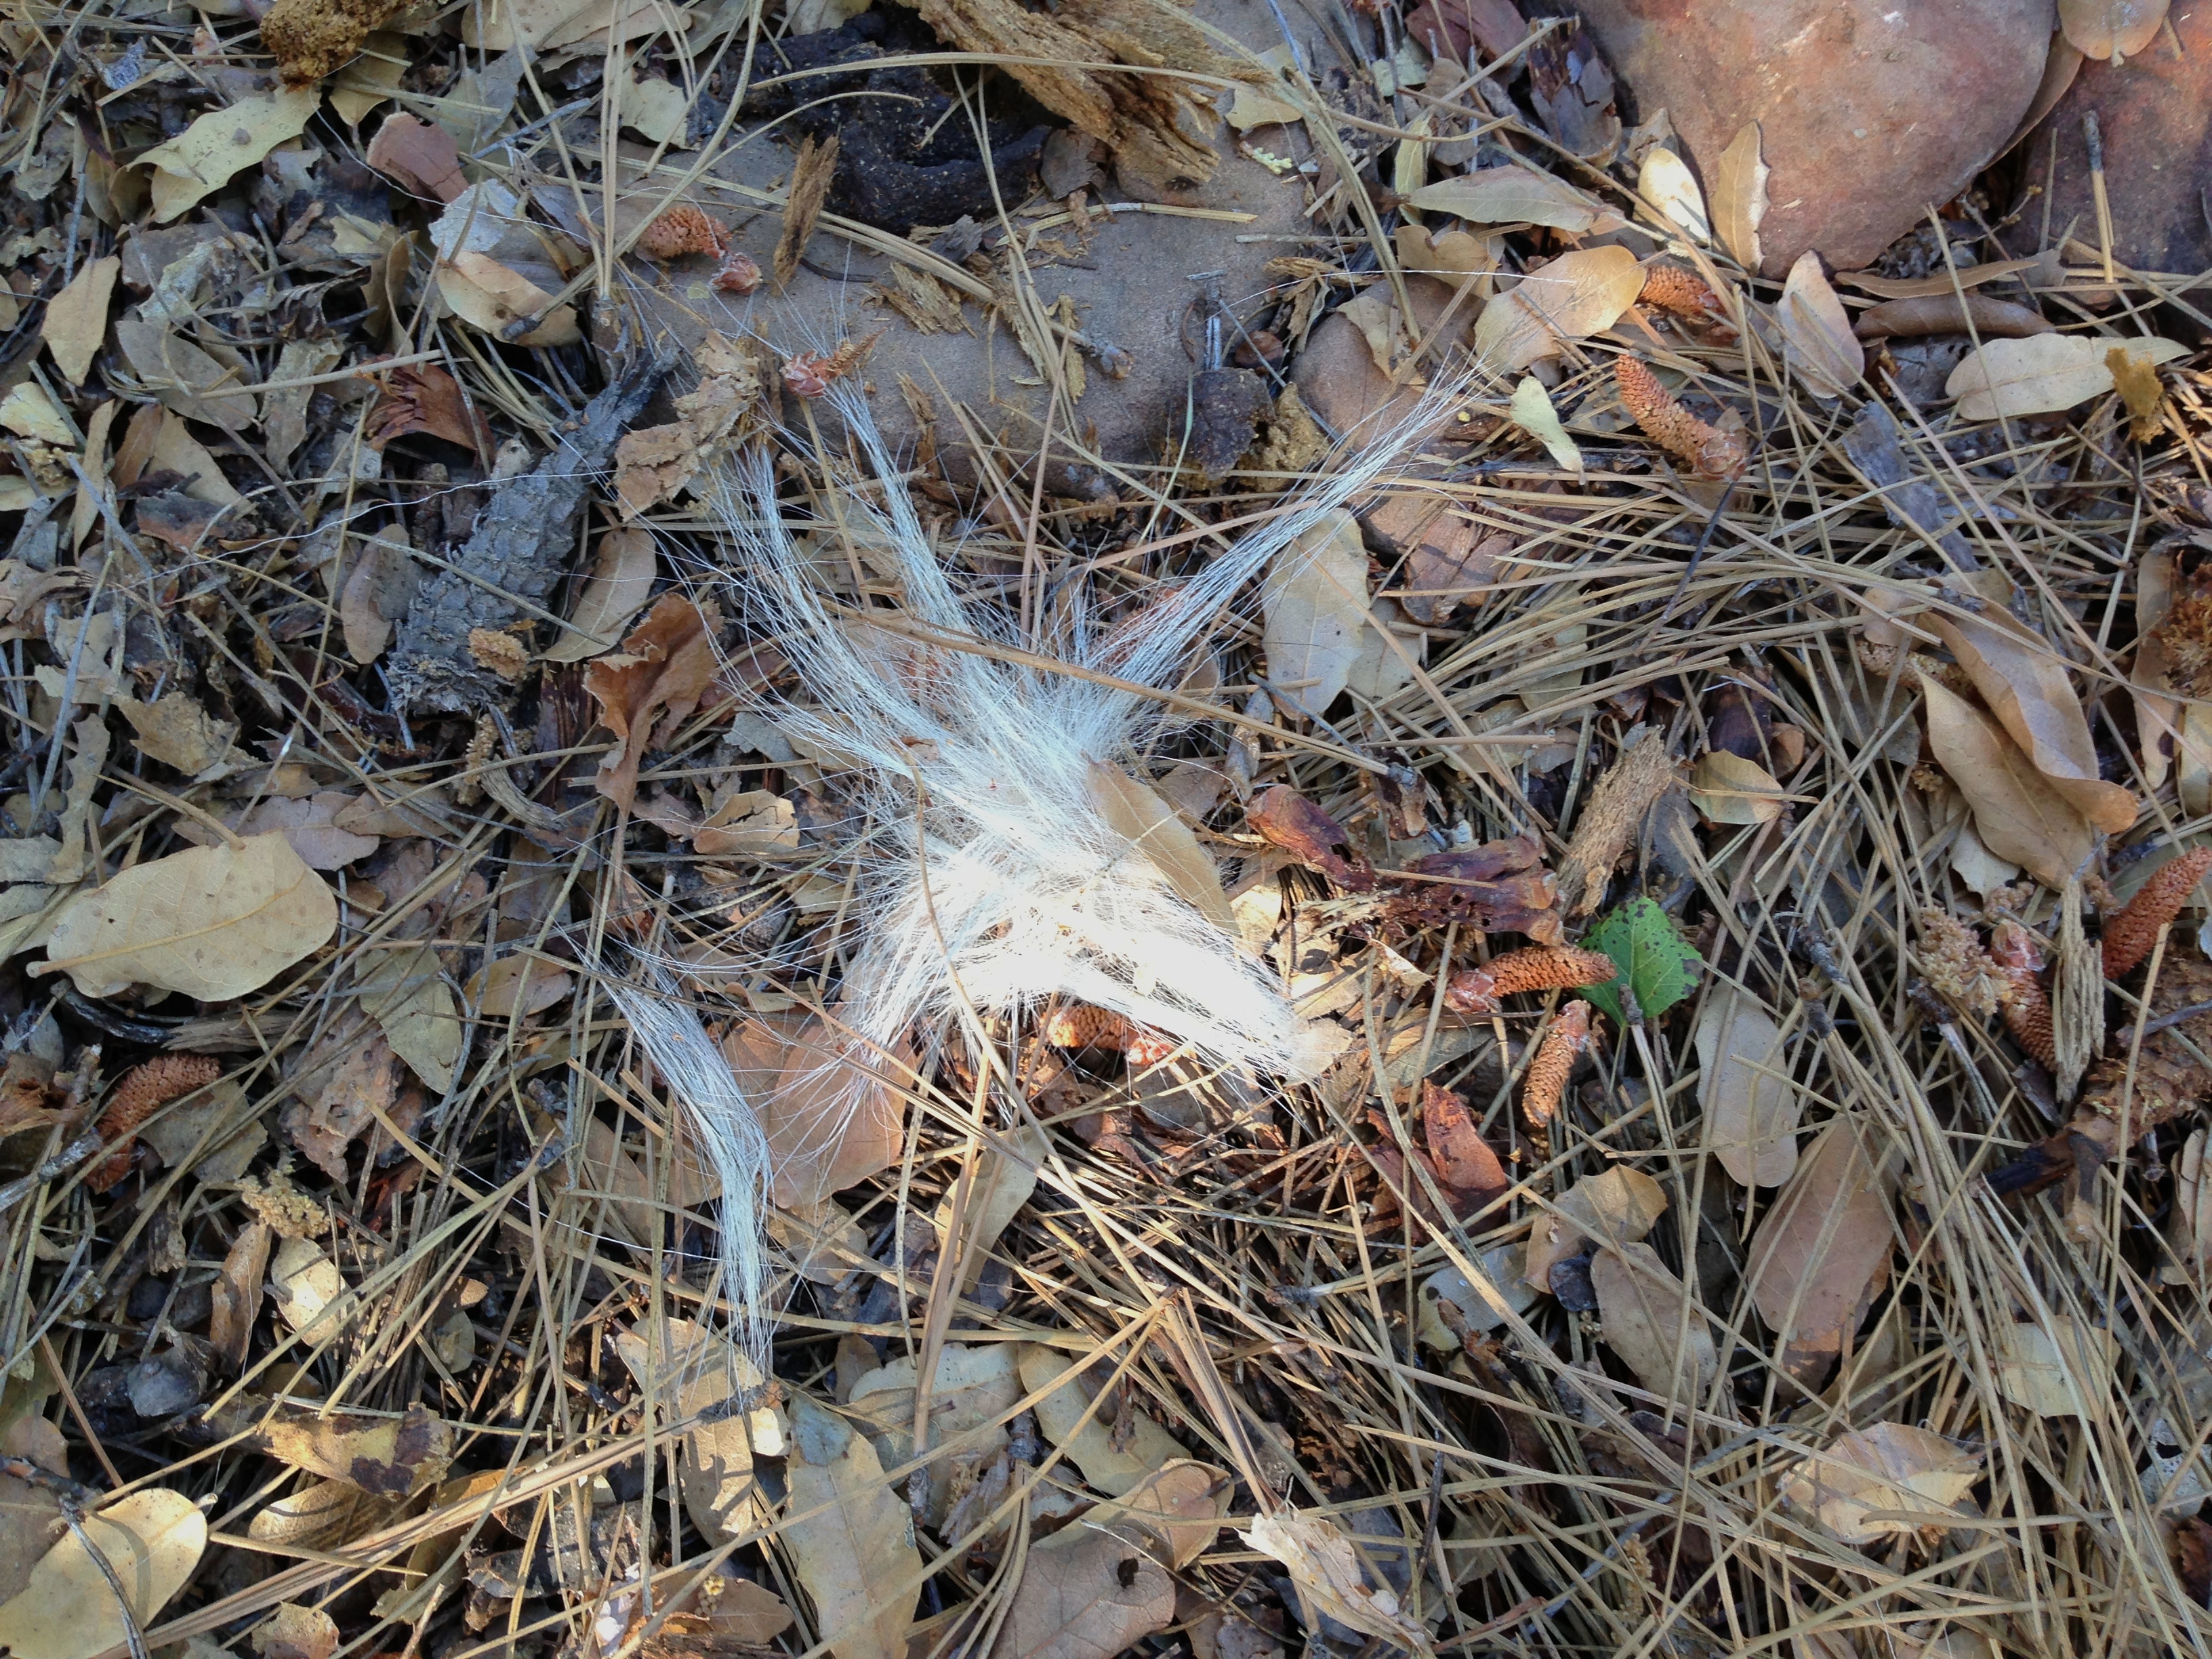
tree, grass, branch, wood, leaf, frost, wildlife, autumn, skunk